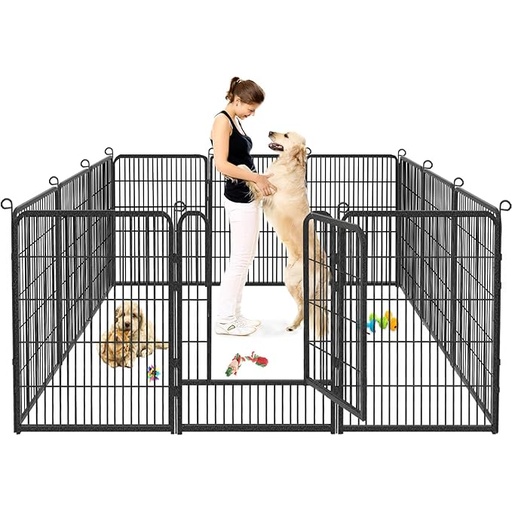
Dog Playpen, 32inch 10 Panels Outdoor Dog Fence Indoor Dog Pen Anti-Rust Pet Puppy Pen Dog Exercise Pen with Lock for Medium Small Dogs, Portable Pet Fence for Yard RV Camping
Brand: Jhsomdr
Category: Animals & Pet Supplies > Pet Supplies > Dog Supplies > Dog Kennels & Runs > Dog Pens